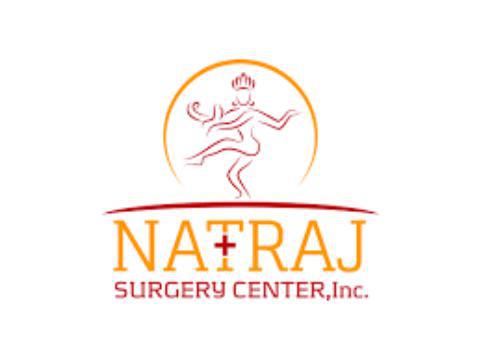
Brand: nataraj
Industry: Transportation